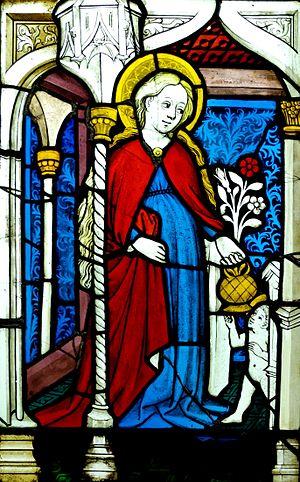
Vitrail
Sainte Dorothée est une vierge martyre pendant la persécution de Dioclétien, le 6 février 311, à Césarée en Cappadoce. Elle serait morte décapitée.